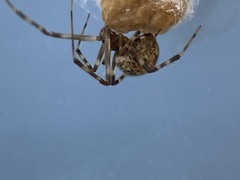
Species: Parasteatoda_tepidariorum